Old Well (film)

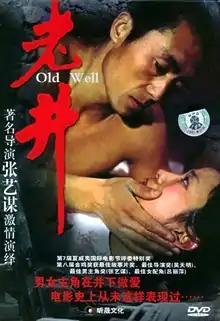
DVD cover

Old Well is a 1987 Chinese film written by Zheng Yi about a village worker's effort of digging a well in his water-starved hometown located in northwest China and his affairs with his old girlfriend. It is produced by Xi'an Film Studio and directed by Wu Tianming, starring Zhang Yimou and Liang Yujin.